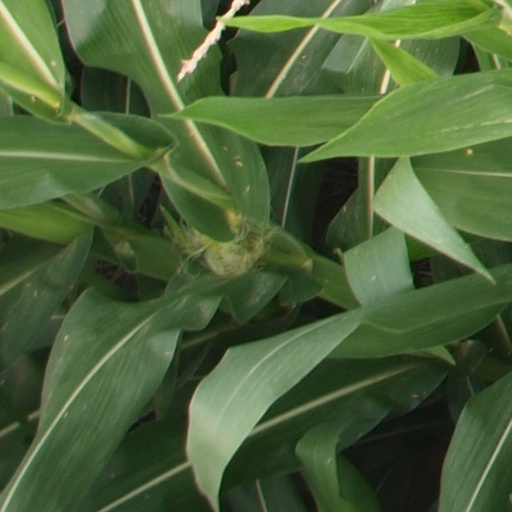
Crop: maize; corn